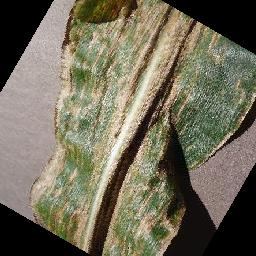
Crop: corn
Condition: (maize)_cercospora_spot_gray_spot